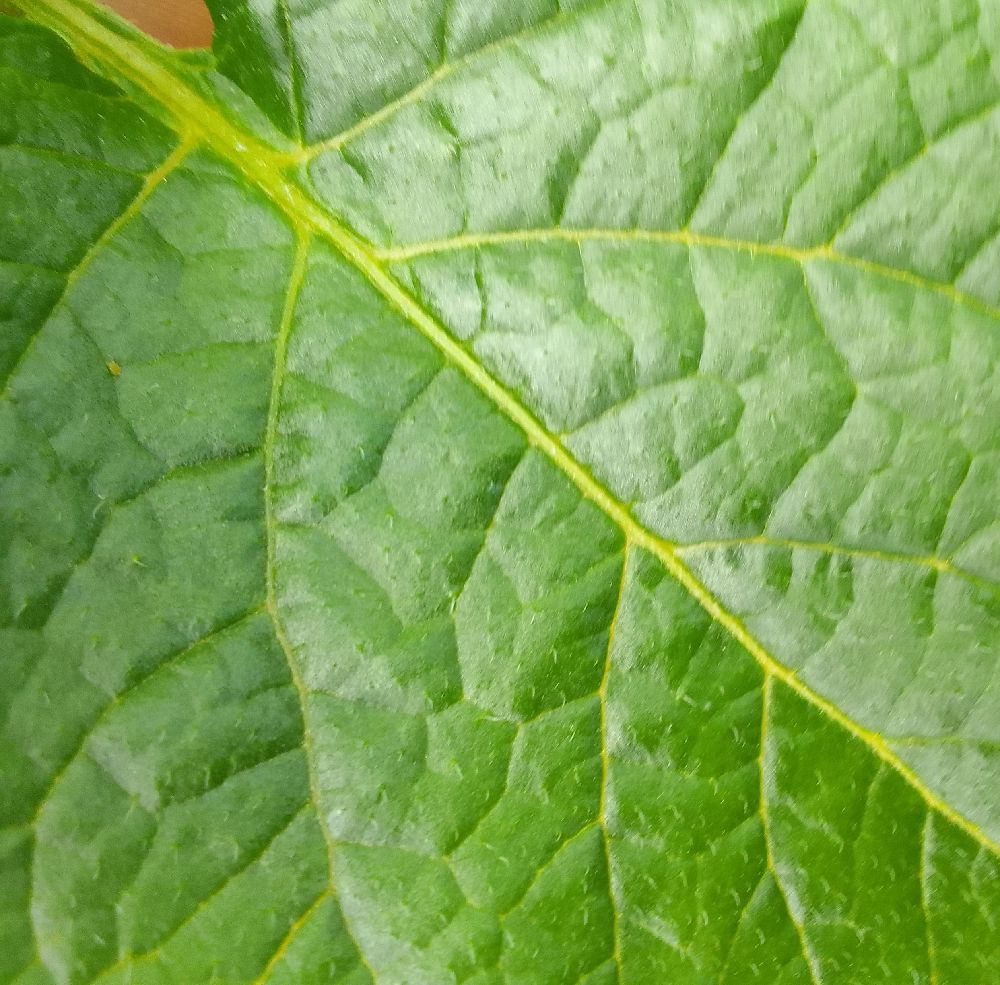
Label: Healthy